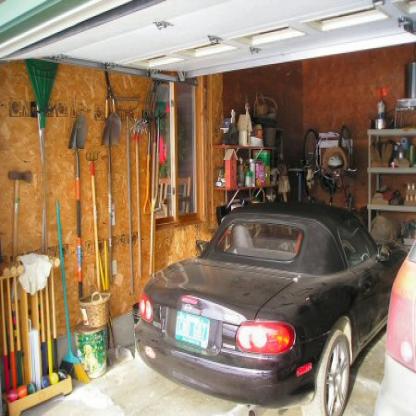
Scene: Indoor